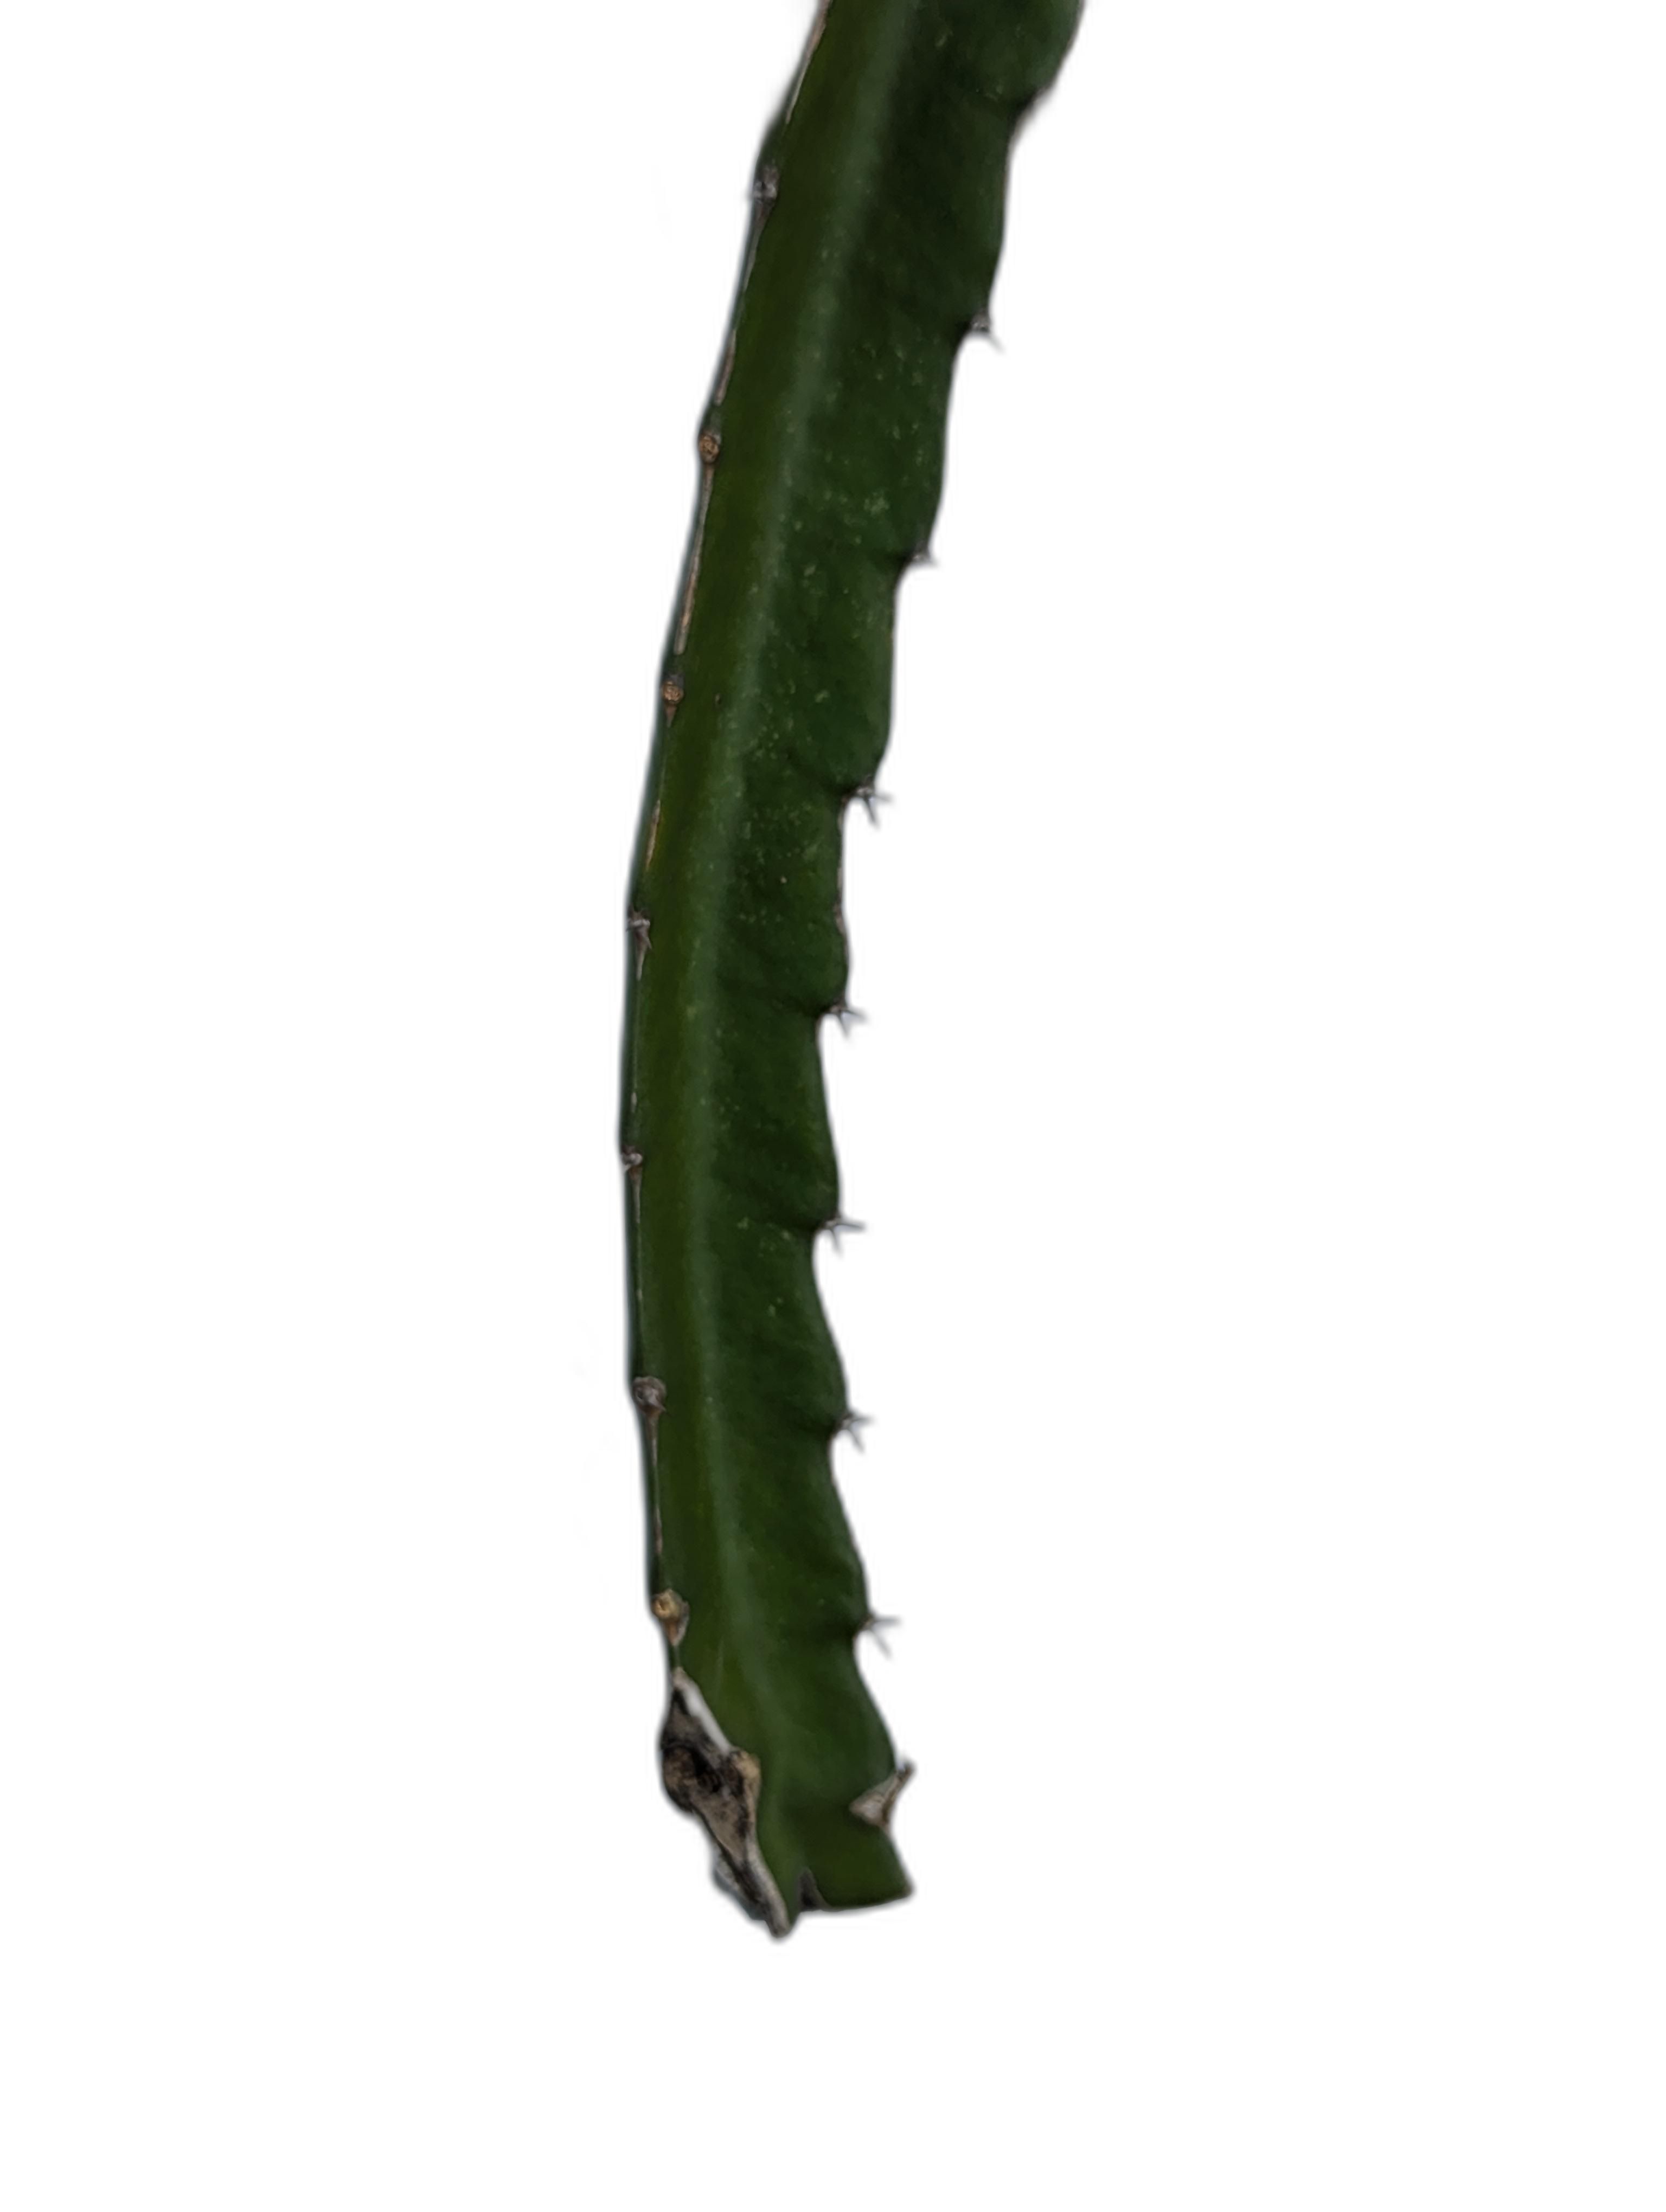
Label: Good leaf